Compagnie du chemin de fer métropolitain de Paris

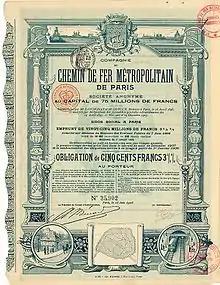
Obligation of the CdF Metropolitain de Paris S.A. from the 25. June 1906

The Compagnie du chemin de fer métropolitain de Paris S.A. (Paris Metropolitan Railway Company Ltd.), or CMP, was a subsidiary of the Empain group that is the forerunner of the RATP, the company managing the Paris Métro.